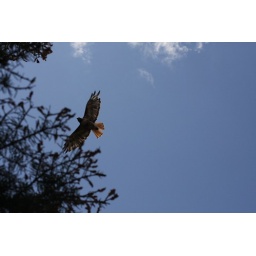
Read Tail Hawk flying over where we were taking pictures of a bear